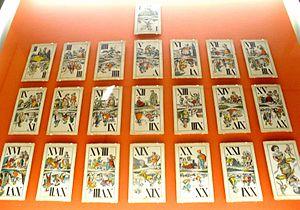
Industrie und Glück est une variété de jeu de cartes destinée au tarot en Europe centrale à partir du XIXᵉ siècle, particulièrement dans l'ancienne Autriche-Hongrie. Il compte 54 cartes, dont 22 atouts. Son nom vient d'une inscription sur la deuxième carte d'atout.